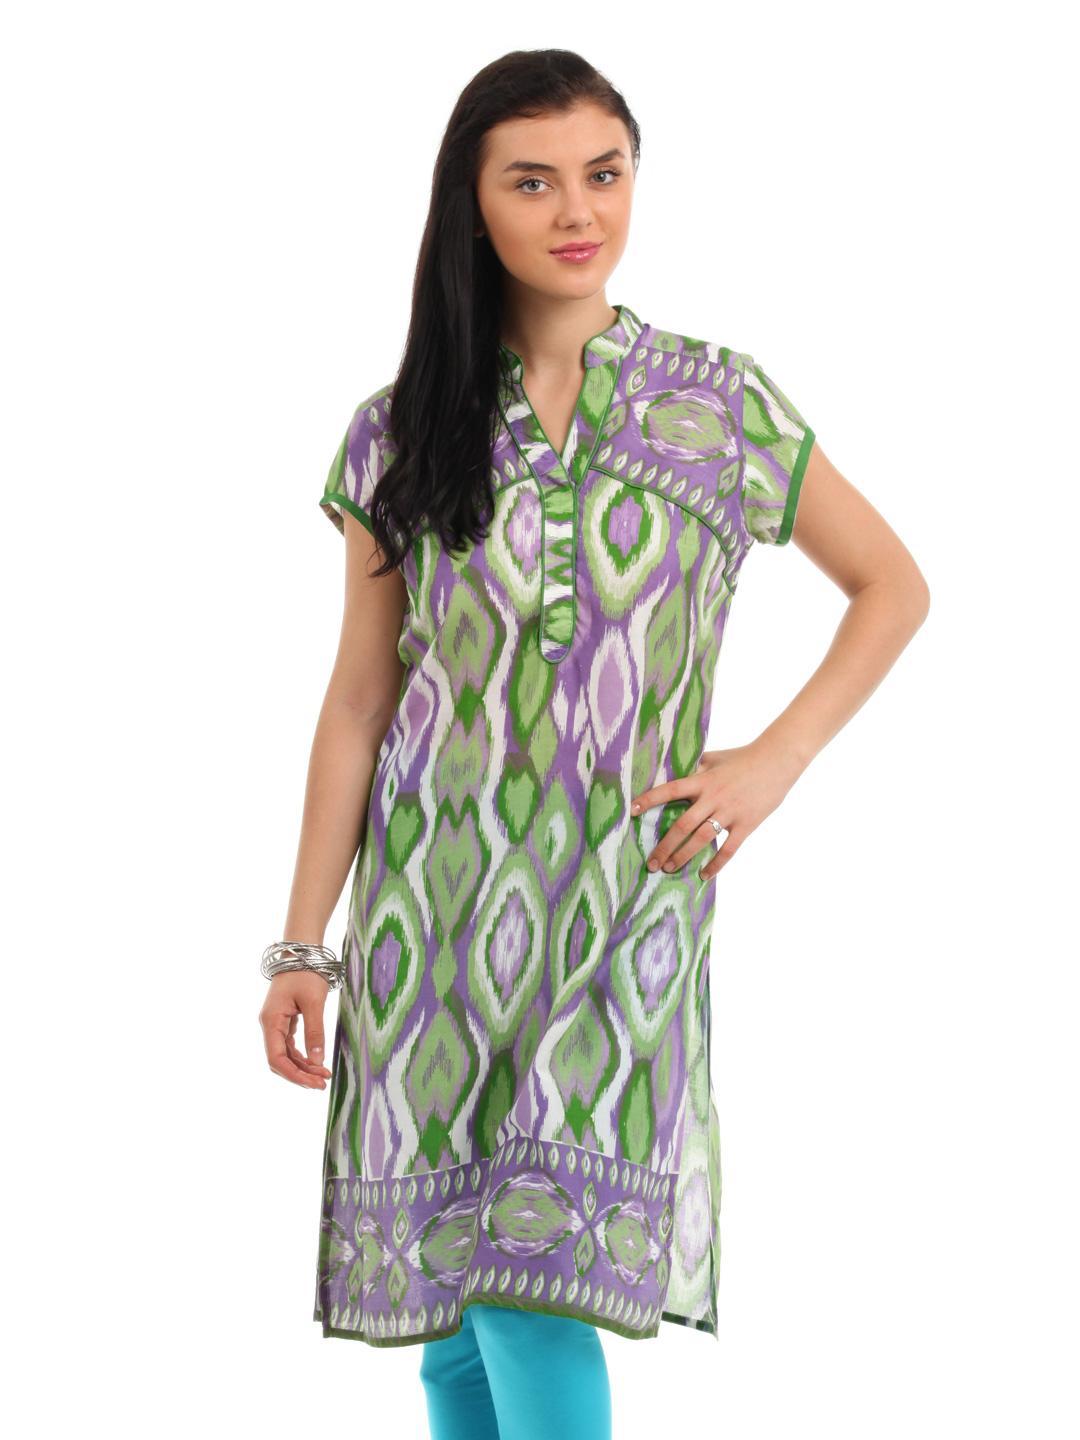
Global Desi Women Green Kurta
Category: Apparel / Topwear / Kurtas
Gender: Women
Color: Green
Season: Summer 2012
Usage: Ethnic